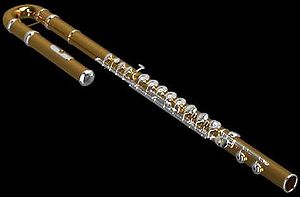
Altfløjte
En altfløjte
En altfløjte eller G-fløjte er en type tværfløjte, altså et medlem af træblæserfamilien, der klinger en kvart under den almindelige tværfløjte. Den er hermed den første udvidelse i dybden til tværfløjten. Dens karakteristika er dens klare, bløde tone.